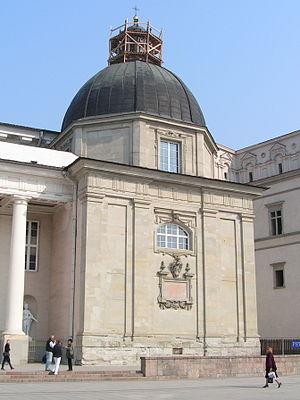
La cathédrale de Vilnius ou Basilique archicathédrale Saint-Stanislas et Saint-Ladislas de Vilnius est la principale église catholique de Lituanie.